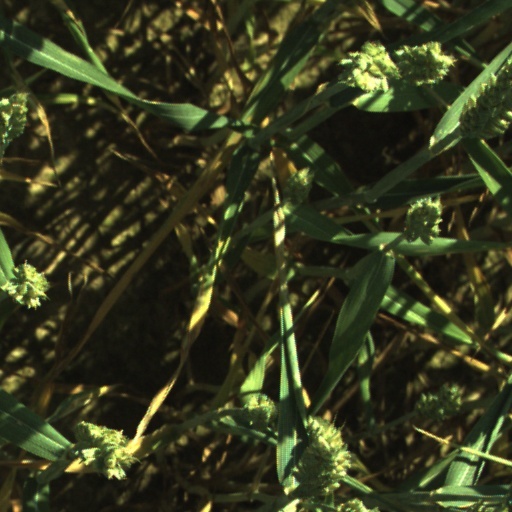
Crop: wheat